List of works by Sharaku

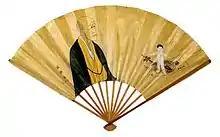

The "sensu" folding hand fan of an old man ( "") is a "nikuhitsu-ga" painting on bamboo paper. To the left is a portrait of an old man, and to the right is a young boy standing on an actor portrait by Utagawa Toyokuni. The fan was in the collection of (1878–1963), which now is held by the Sekisui Museum.